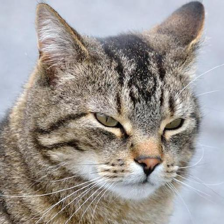
Label: animals